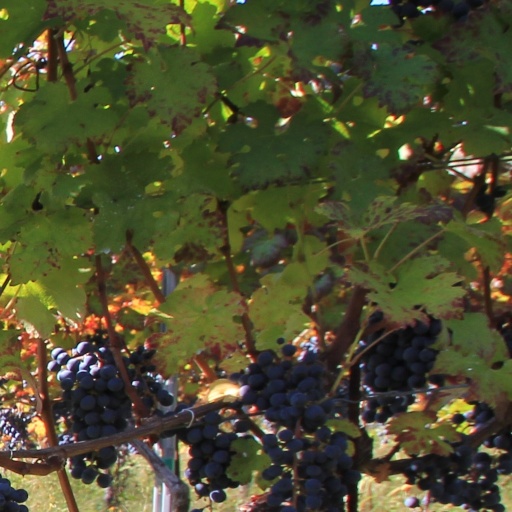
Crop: grape